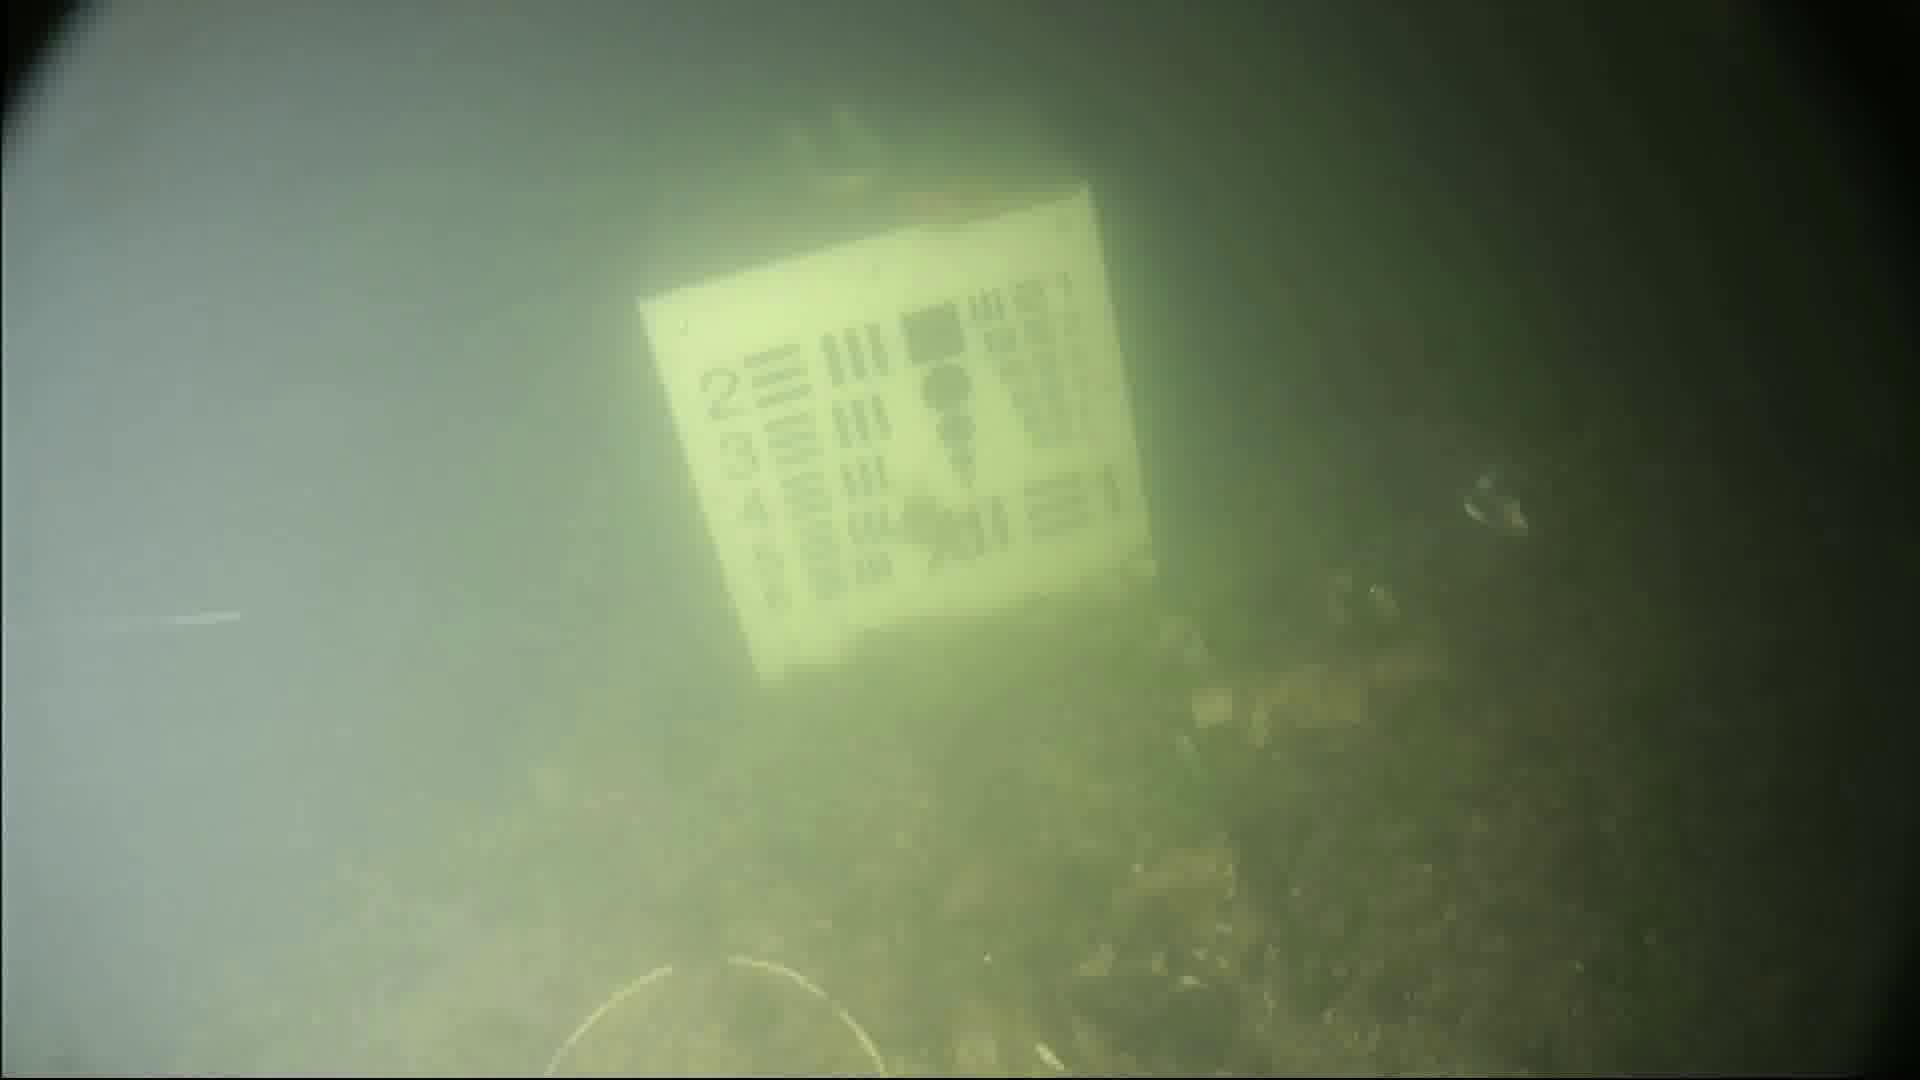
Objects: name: starfish
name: crab